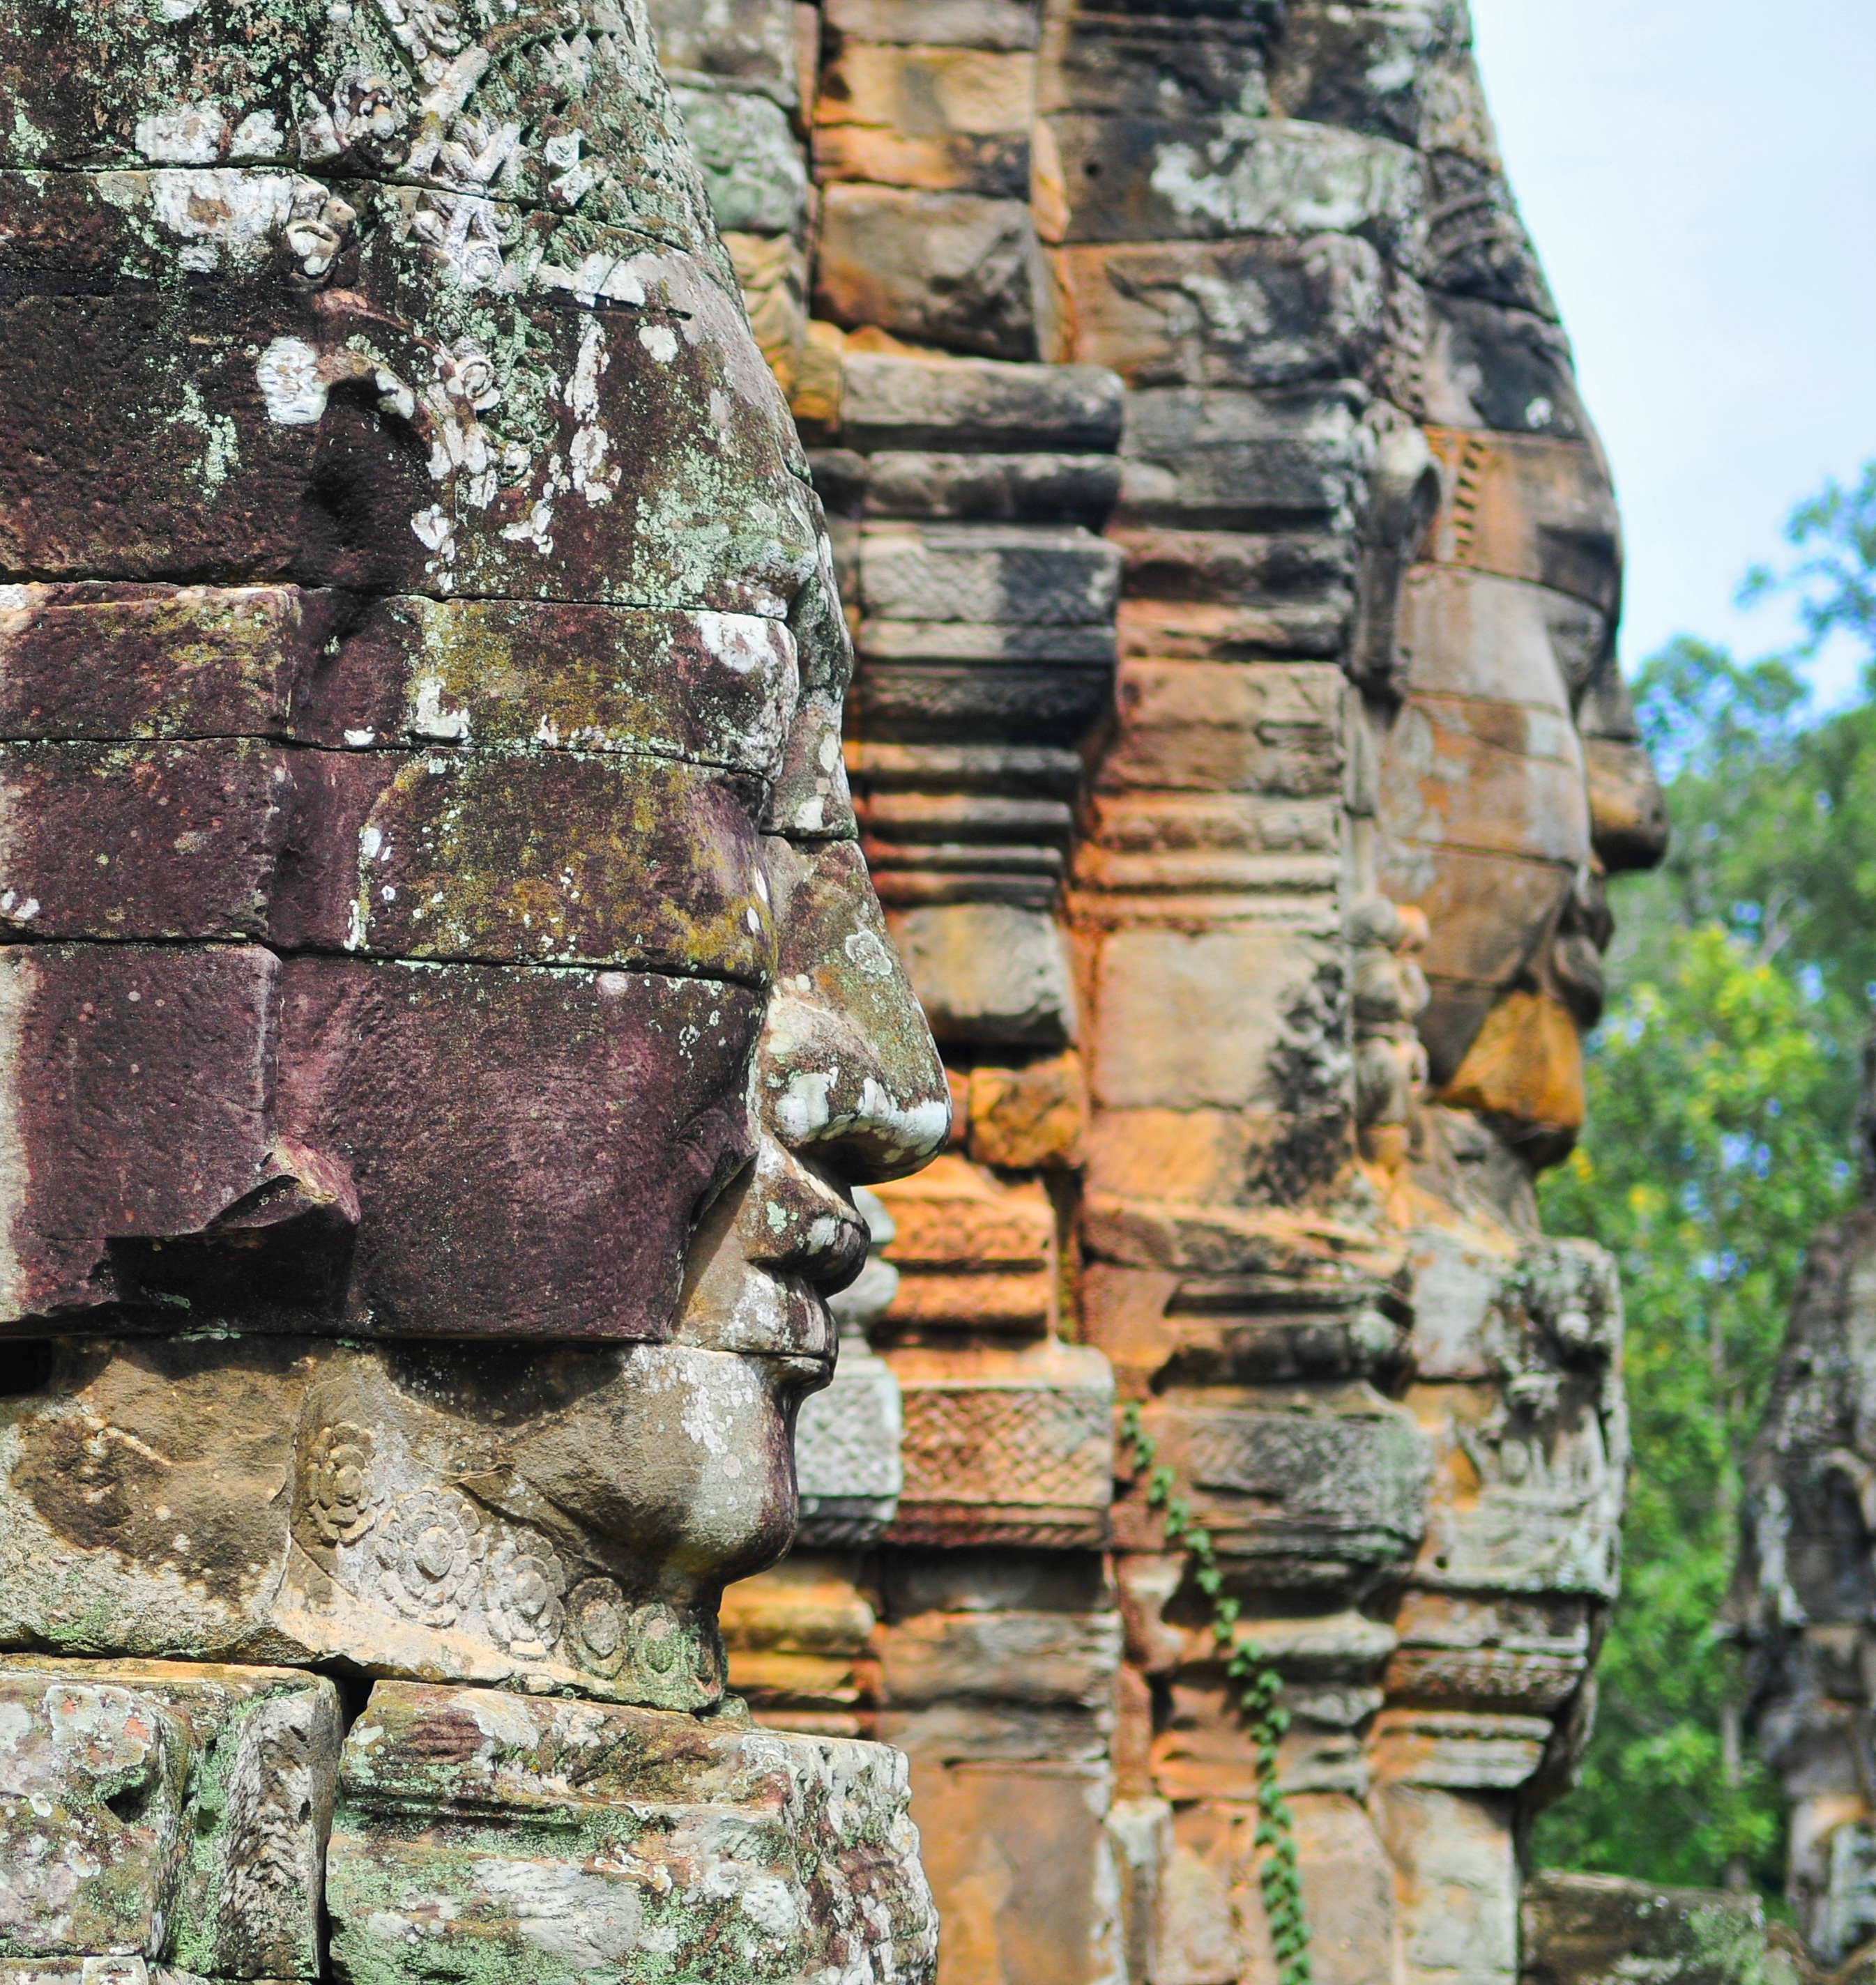
tree, rock, architecture, wood, building, trunk, old, wall, stone, monument, travel, formation, cliff, autumn, asia, ancient, stone wall, historic, ruin, tourism, terrain, material, geology, temple, ruins, cambodia, civilization, heritage, unesco, faces, site, angkor wat